Kiribati

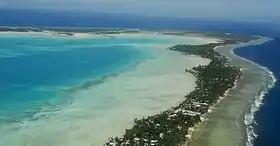
Tarawa Atoll

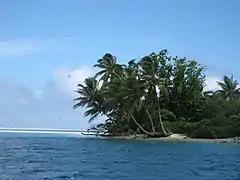
A tropical islet with palm fronds oriented in the direction of the prevailing winds

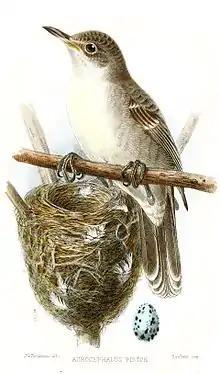
The bokikokiko ("Acrocephalus aequinoctialis") is the only land wildlife species endemic to Kiribati.

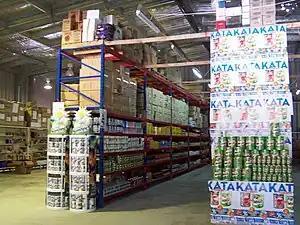
A Bosj's warehouse in Kiribati

Kiribati consists of 32 atolls and one solitary island (Banaba), extending into the eastern and western hemispheres, as well as the northern and southern hemispheres. Its extensive exclusive economic zone (EEZ) covers three, non-contiguous, traditional geographic subregions: Banaba (Melanesian-Micronesian area), the Gilbert Islands (Micronesia) and the Line and Phoenix Islands (Polynesia). The groups of islands are: